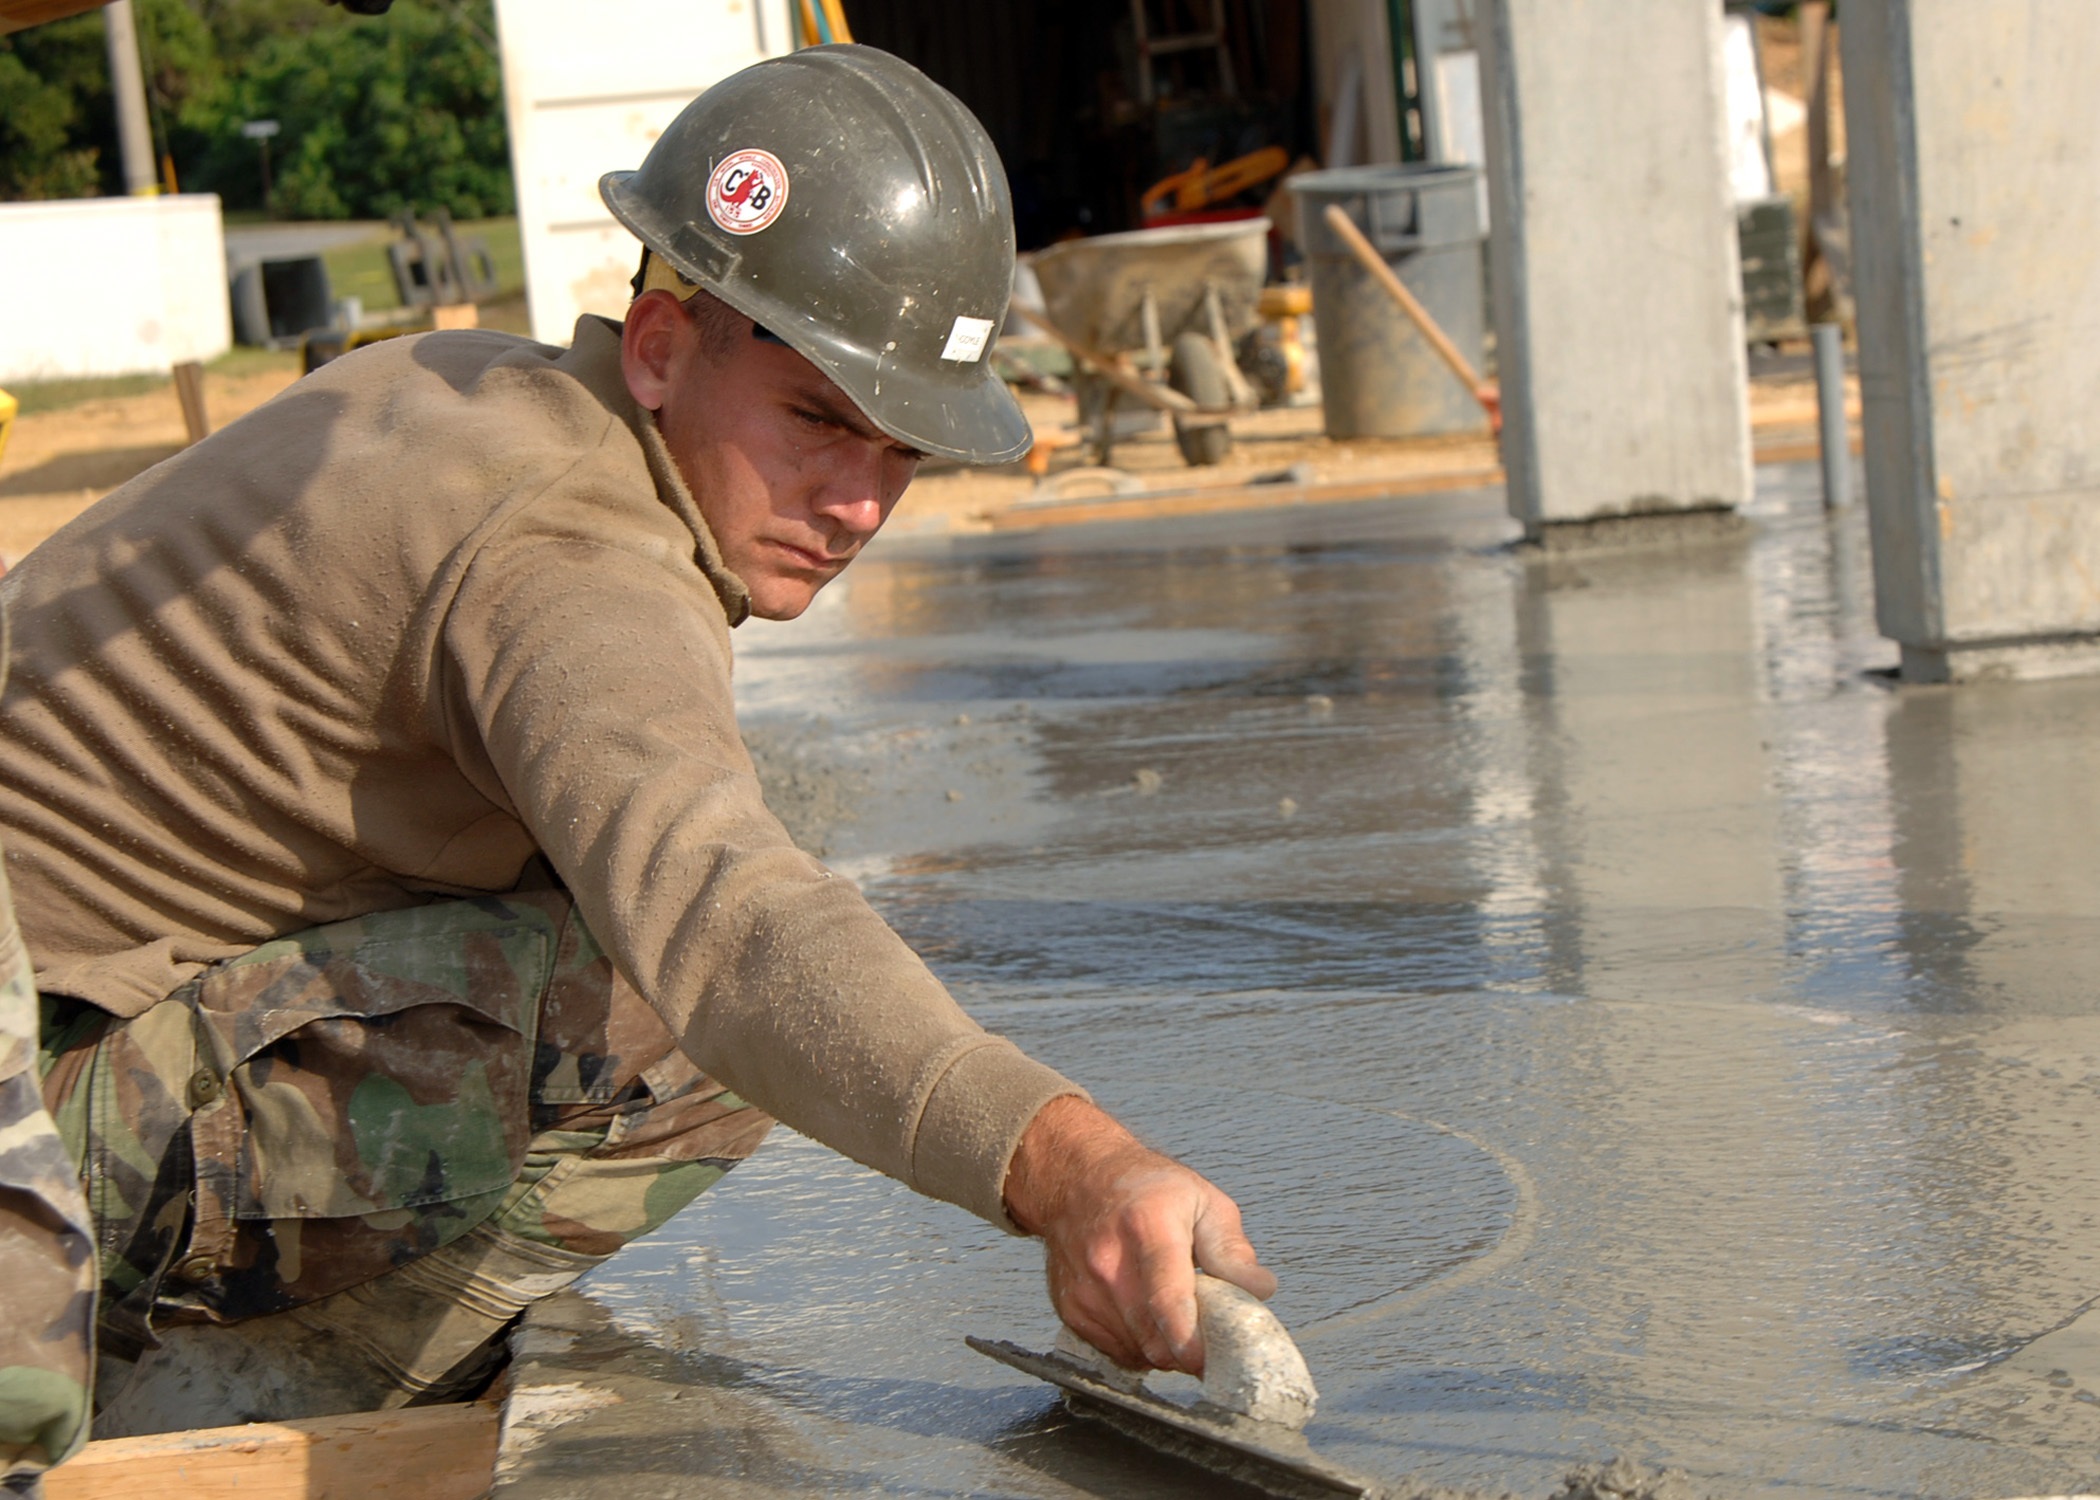
person, building, tool, smooth, industry, float, concrete, surface, worker, cement, craftsman, trowel, labor, job, masonry, builder, laborer, hardhat, mason, contractor, construction worker